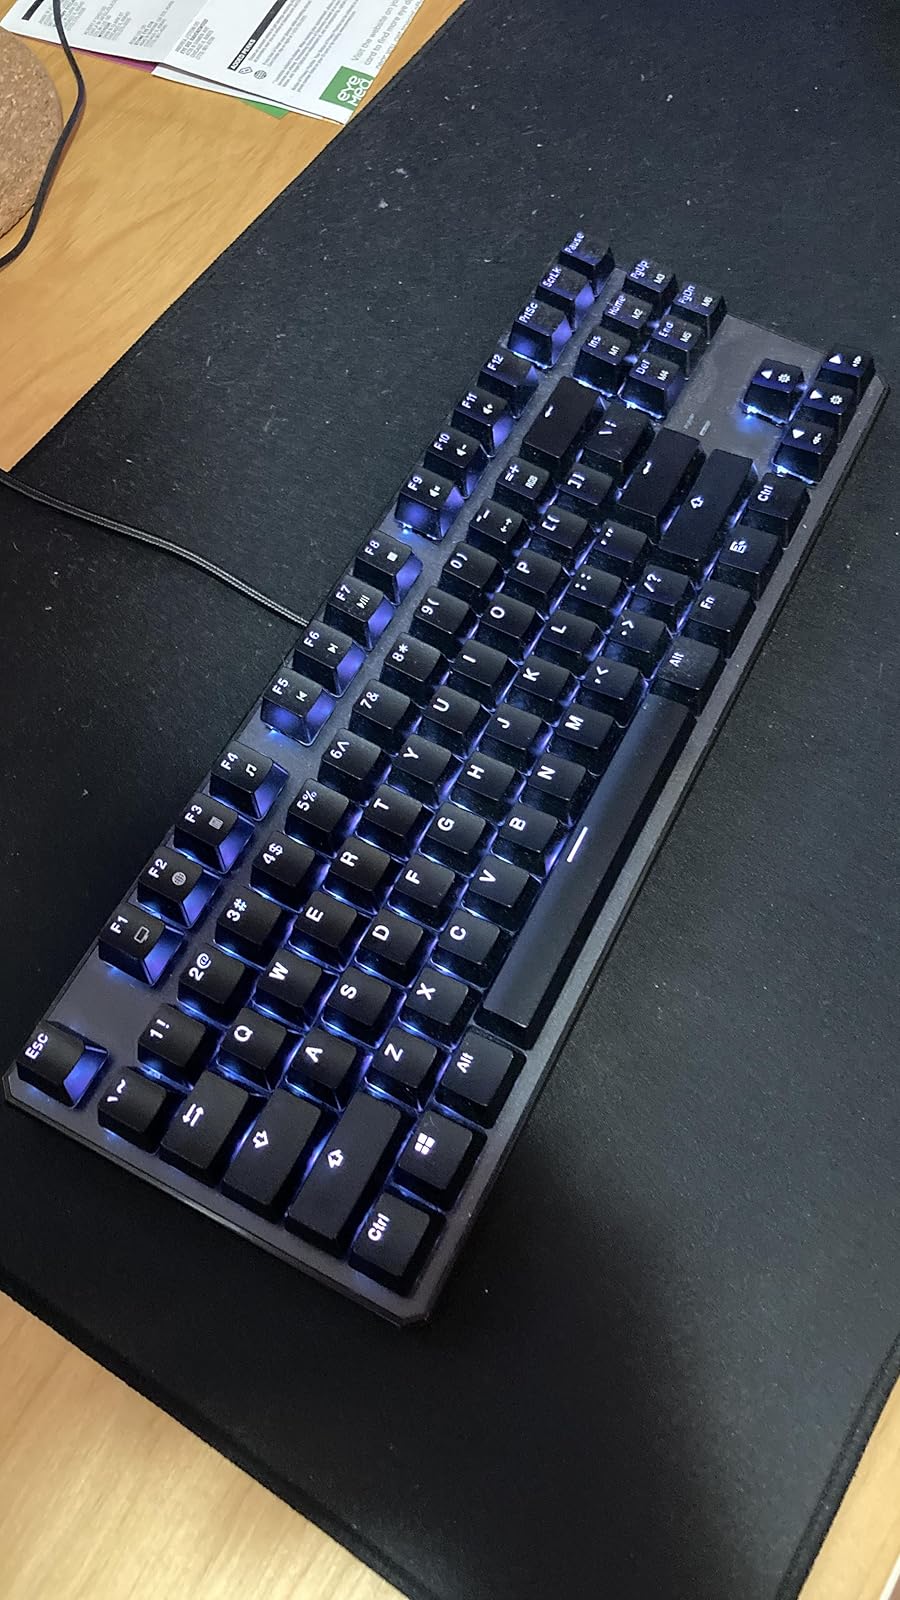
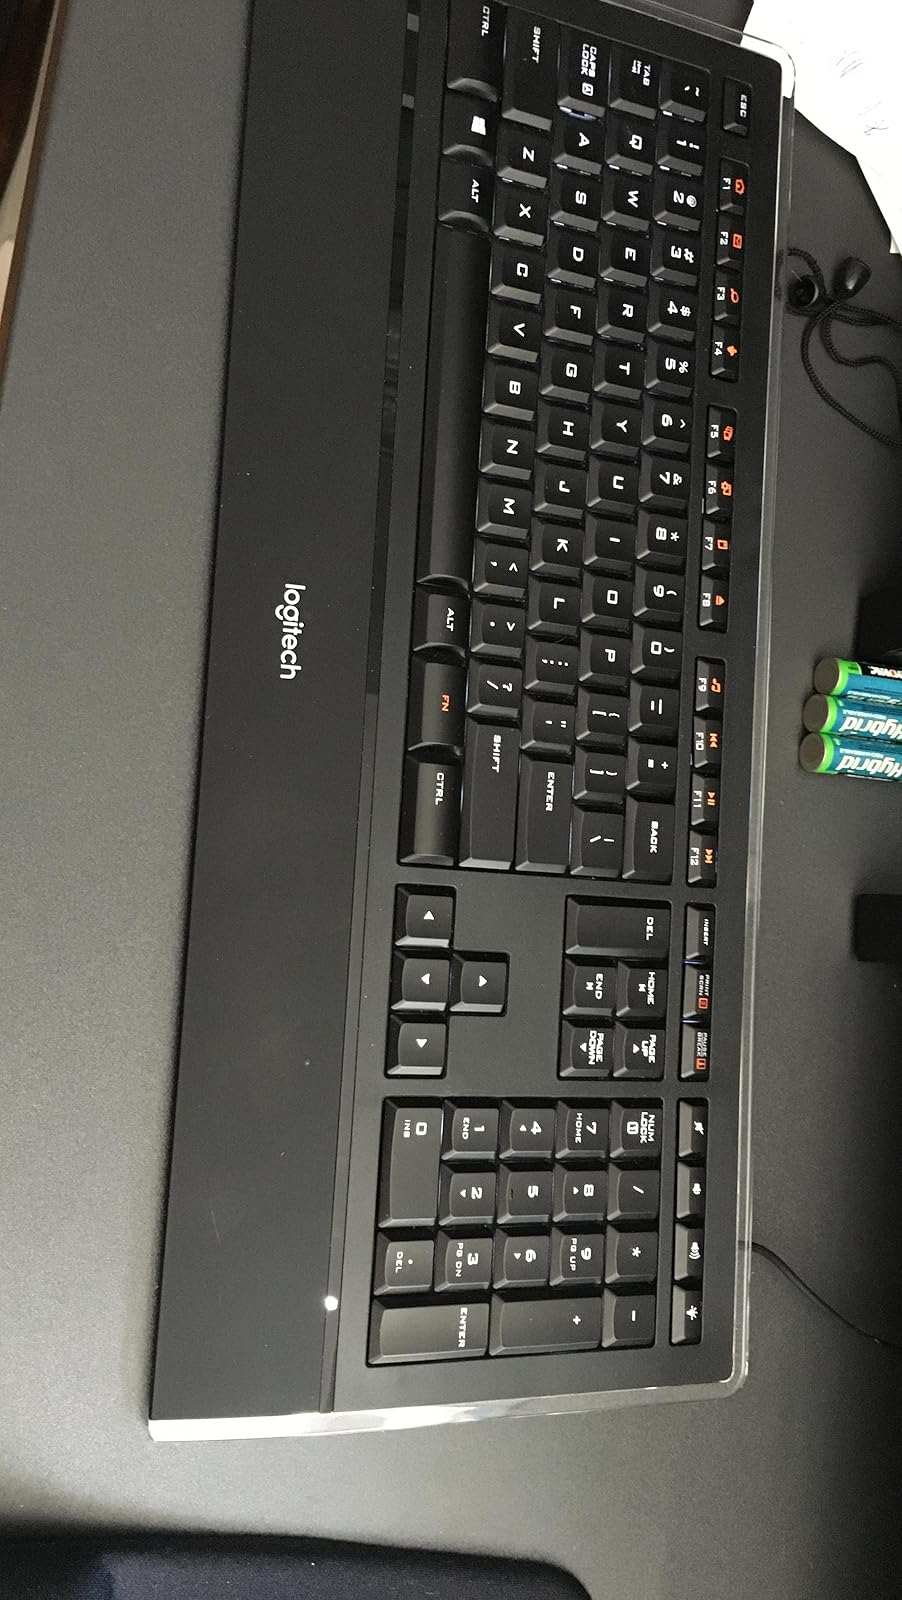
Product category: keyboard
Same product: no